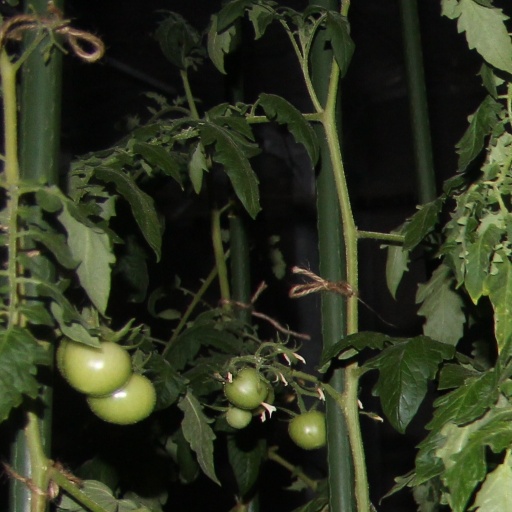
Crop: tomato